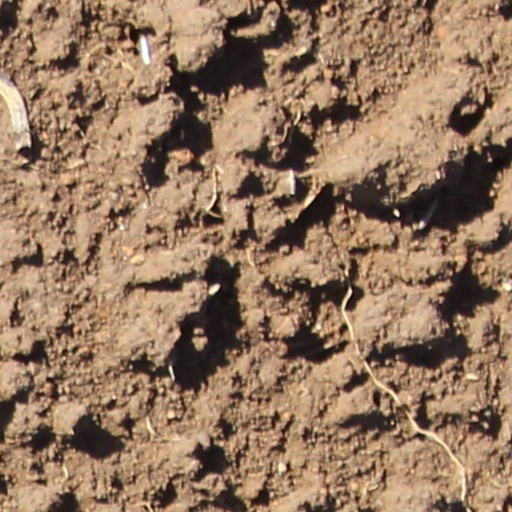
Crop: wheat